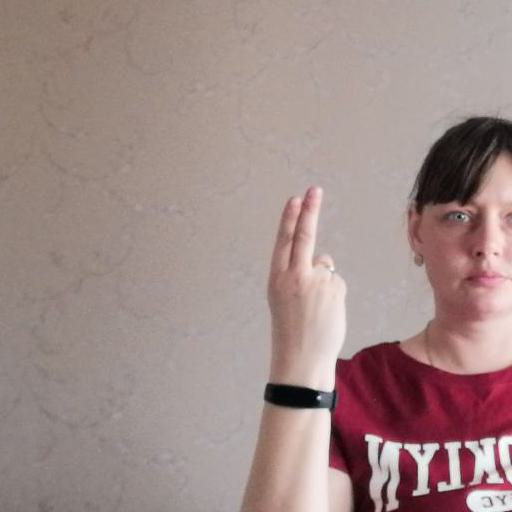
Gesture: two_up_inverted